Describe the emotion expressed in this image:  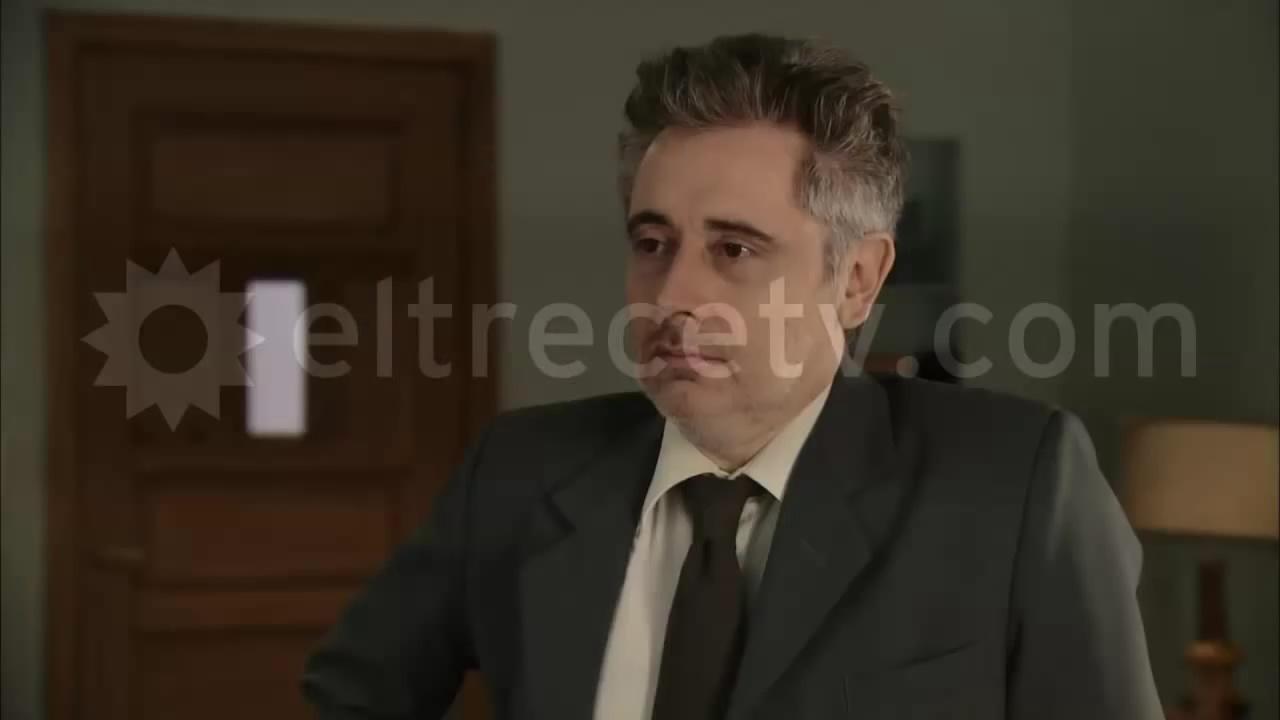
This person displays Fear, valence and arousal with moderate intensity.